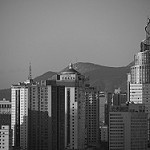
Label: B & W